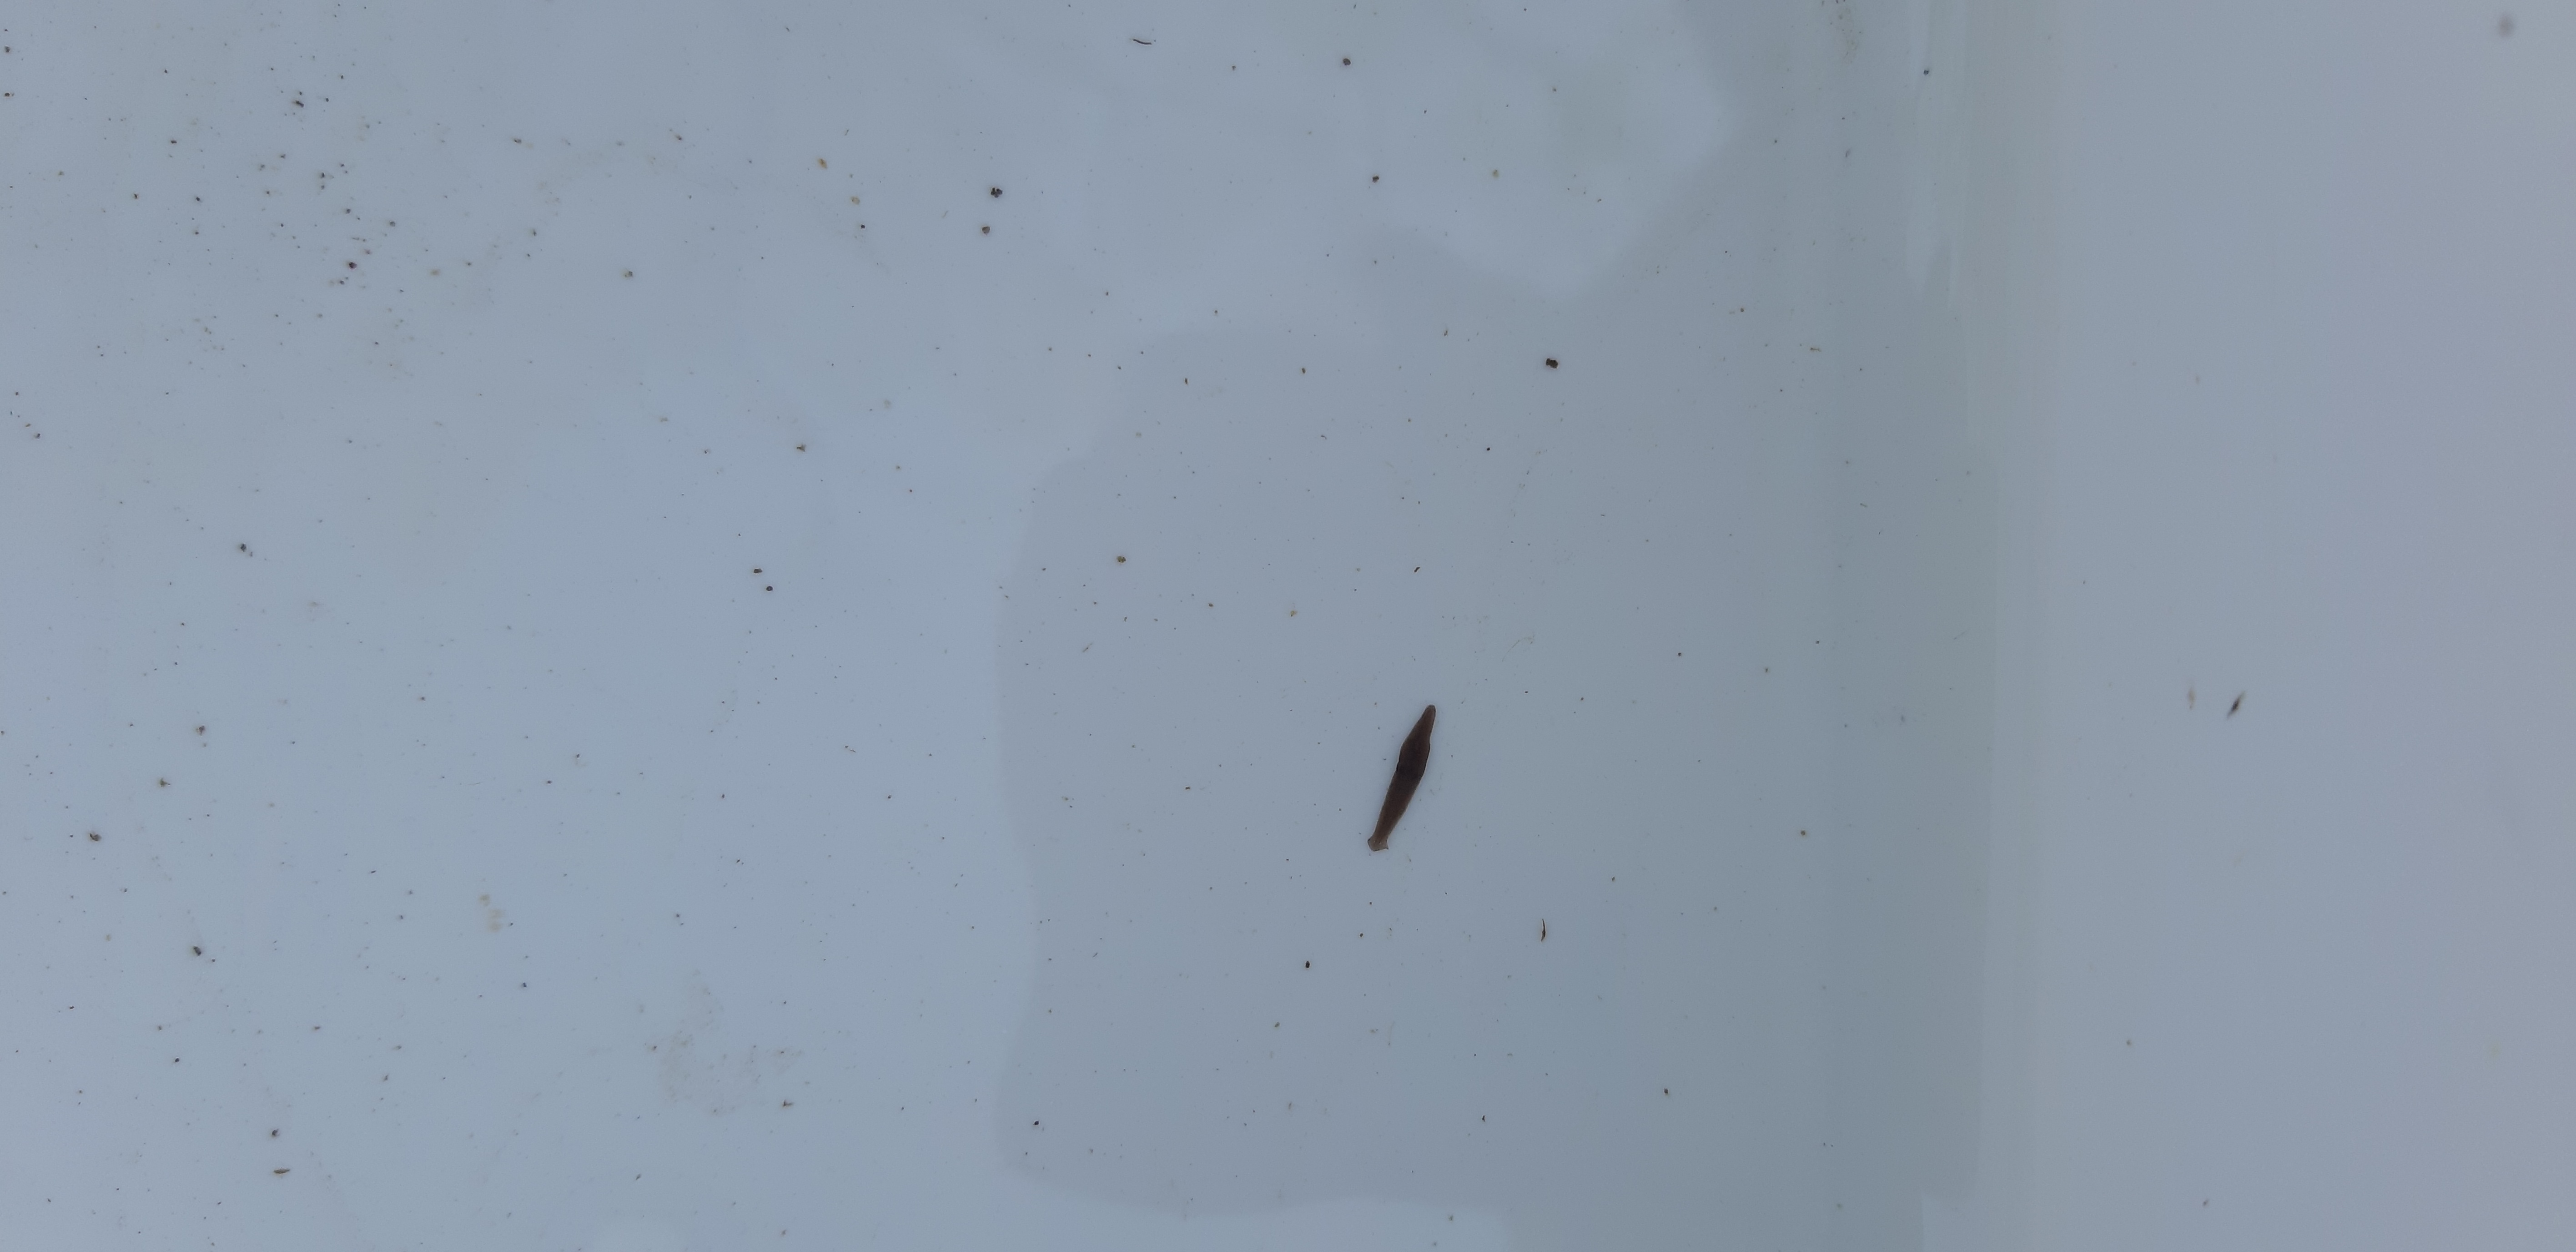
Macroinvertebrate group: flat_worms